Degree of reaction

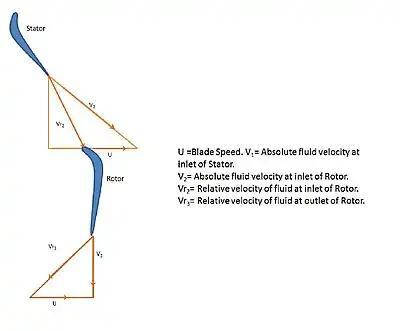
Figure 2. Velocity Triangle for fluid flow in turbine

The degree of reaction can also be written in terms of the geometry of the turbomachine as obtained by